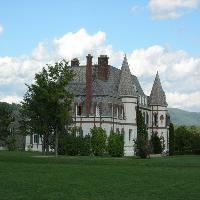
Weather: sun or clear